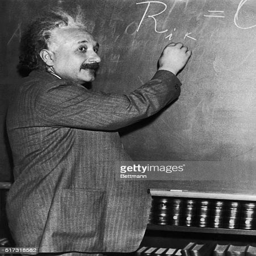
physicist demonstrates mathematical formulas on a blackboard in front of scientists